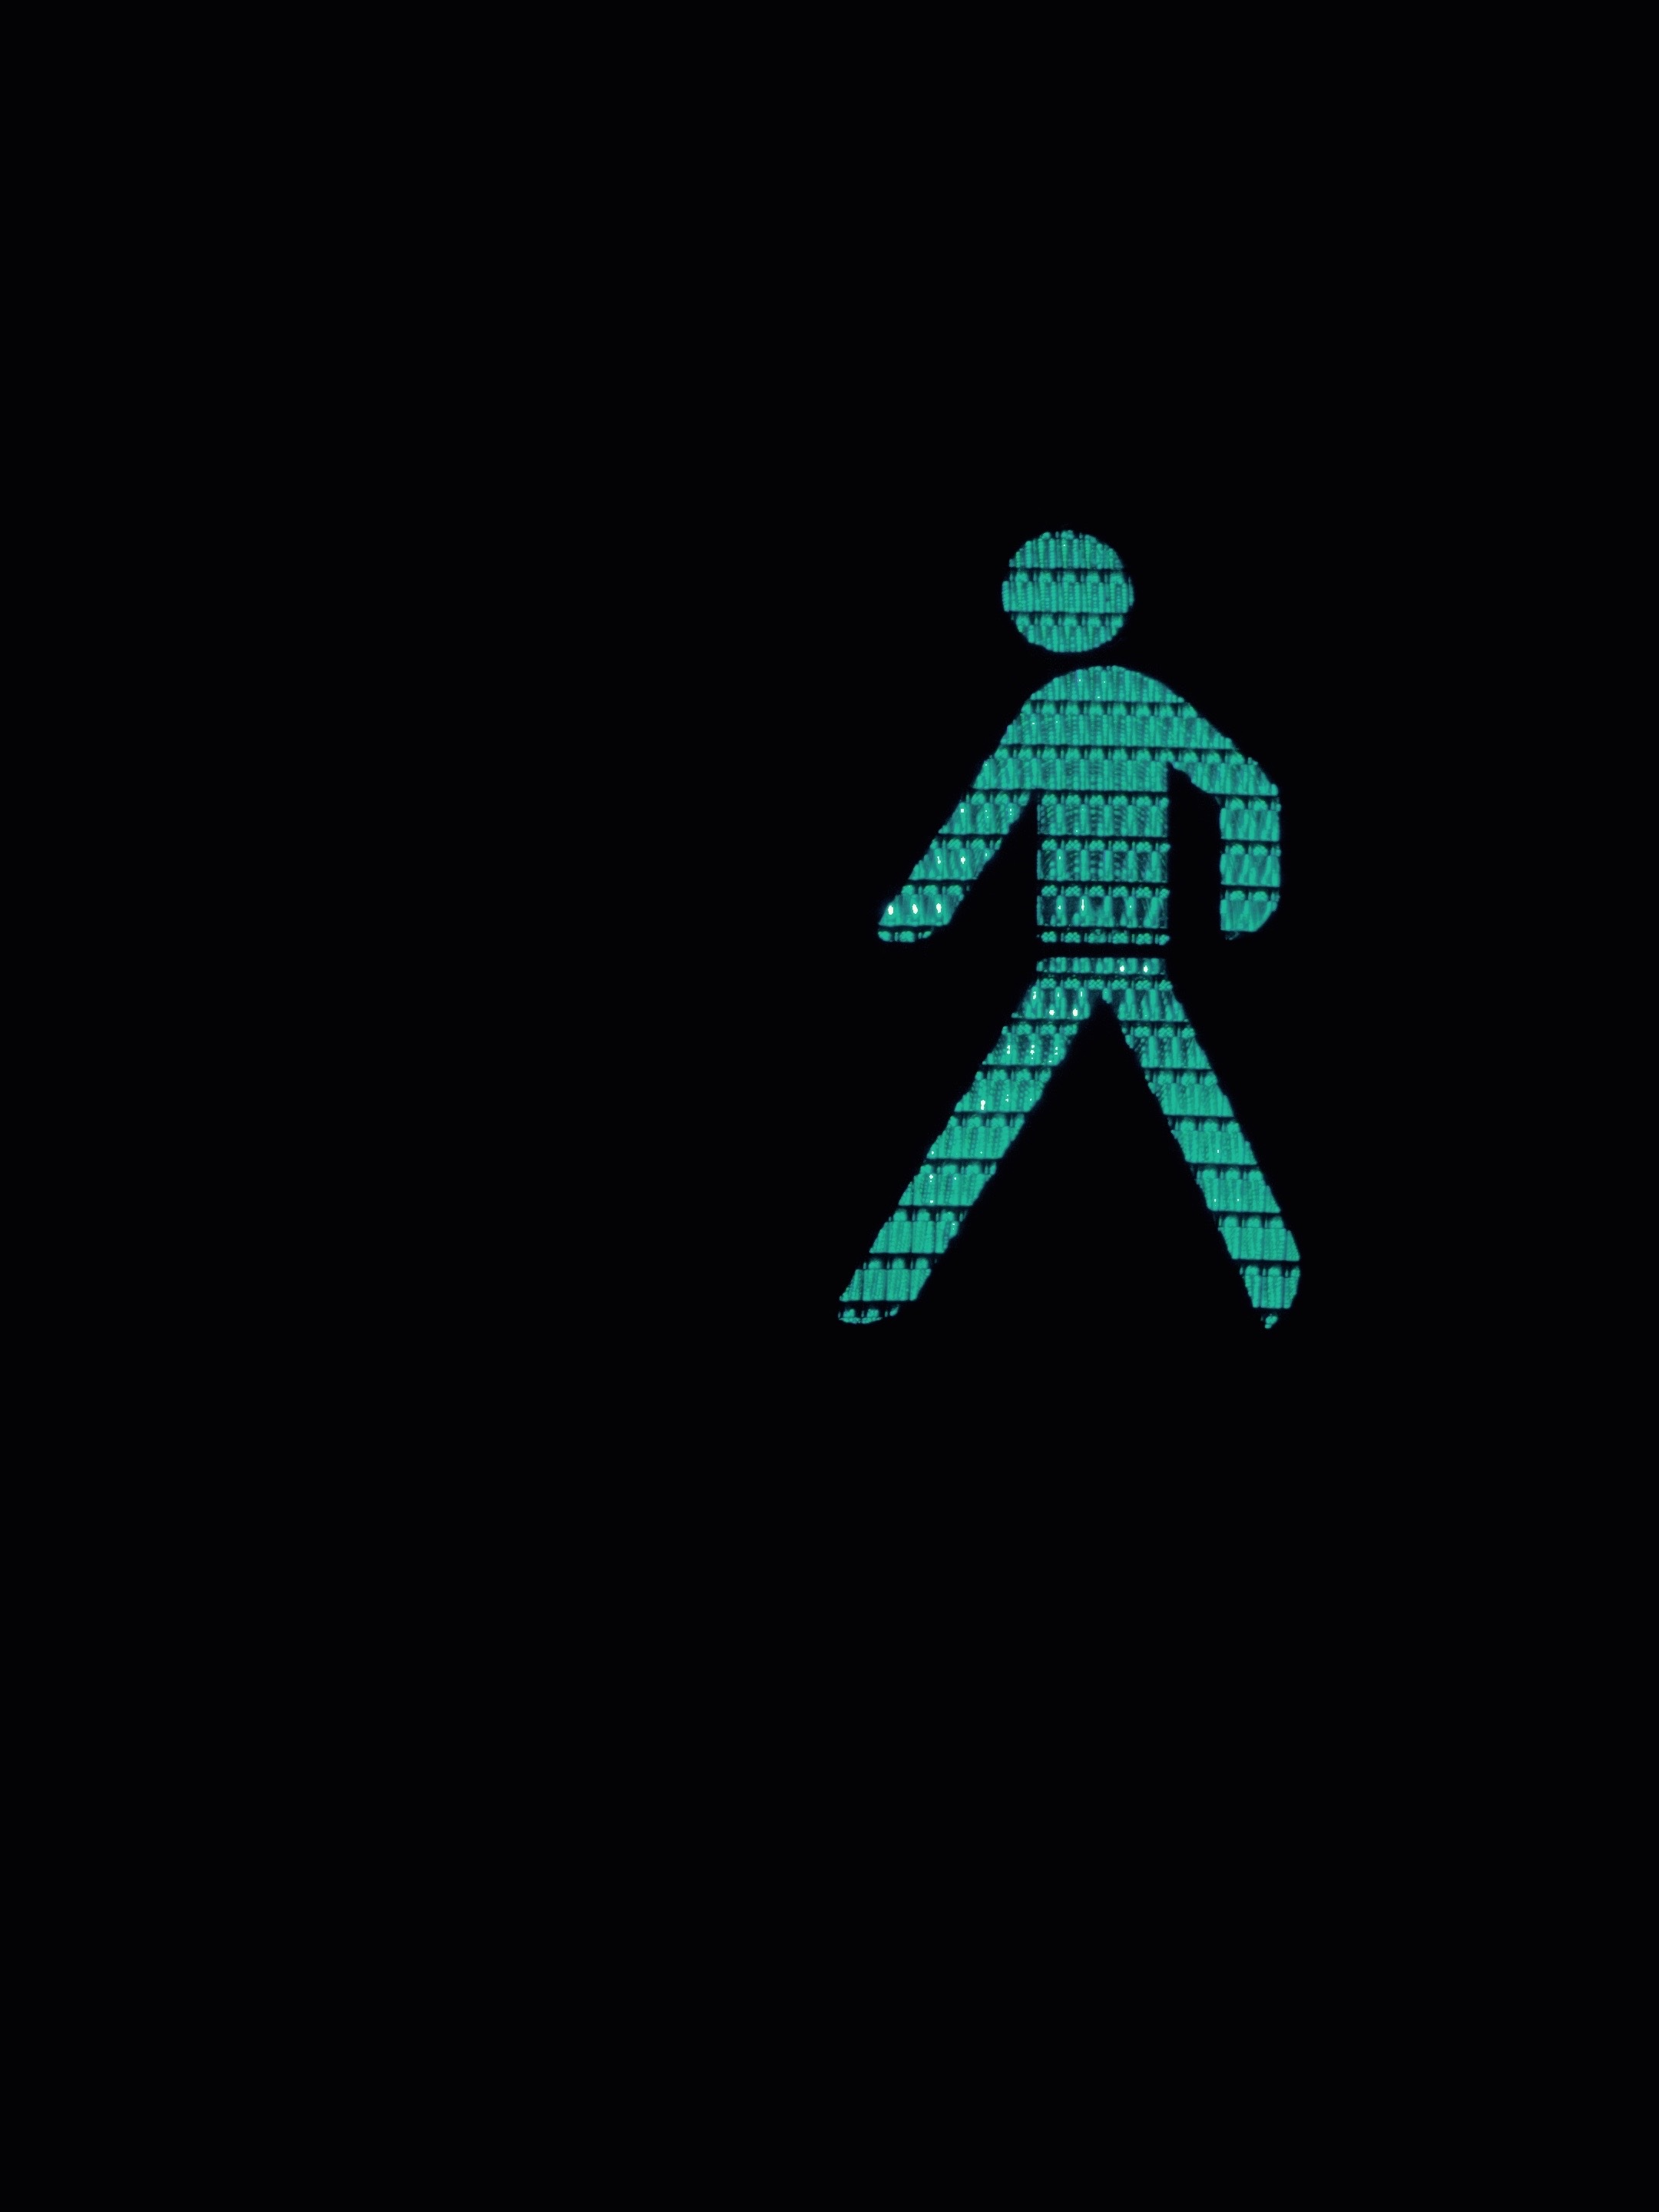
green, font, illustration, logo, males, traffic lights, immediately, computer wallpaper, road crossing